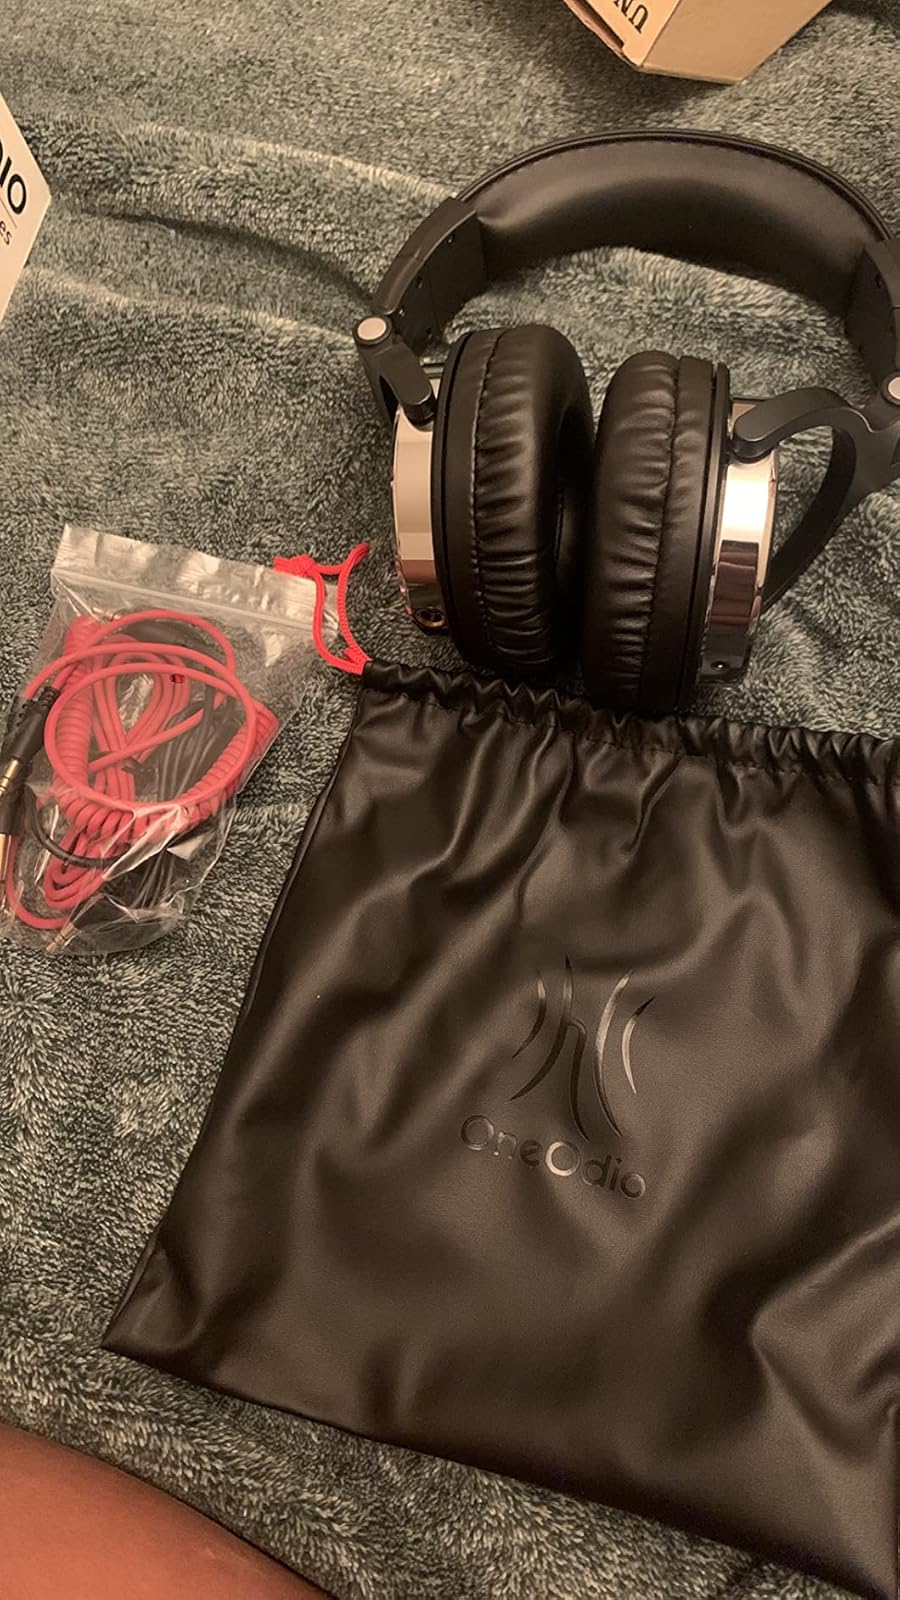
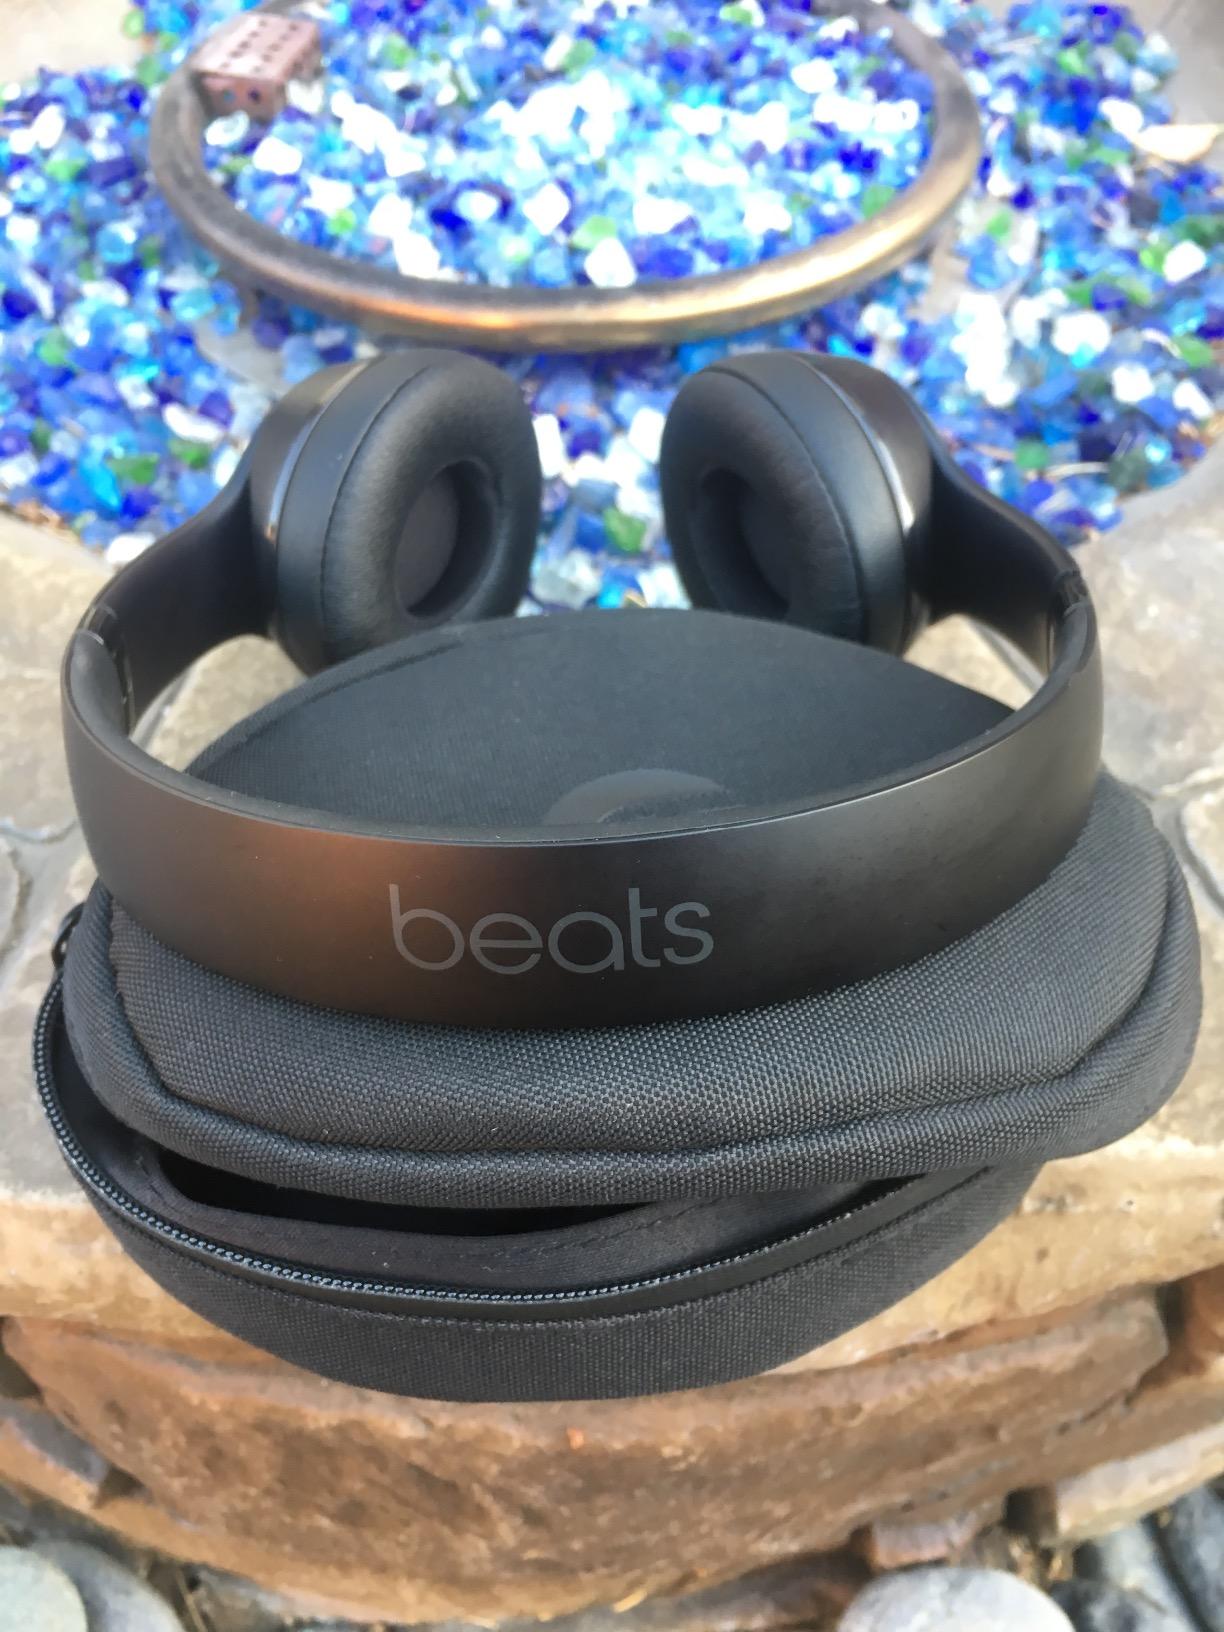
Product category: headphones
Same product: no